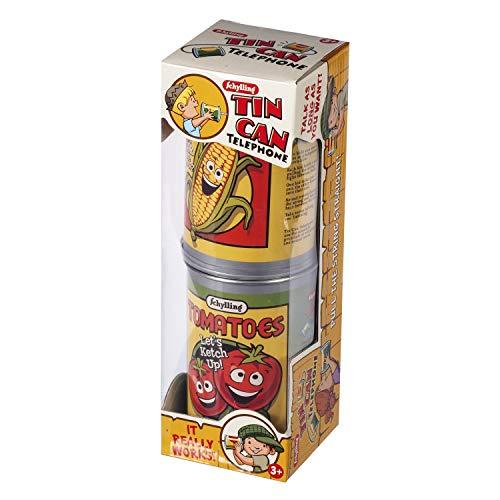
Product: Schylling Tin Can Telephone
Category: Toys & Games | Baby & Toddler Toys
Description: “Can you hear Me now”, the classic tin can and a string phone system, It really works.
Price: $7.99
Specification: ProductDimensions:9.5x3x3inches|ItemWeight:6.7ounces|ShippingWeight:6.7ounces(Viewshippingratesandpolicies)|ASIN:B07KBBQX76|Itemmodelnumber:SC-TCT|Manufacturerrecommendedage:3yearsandup